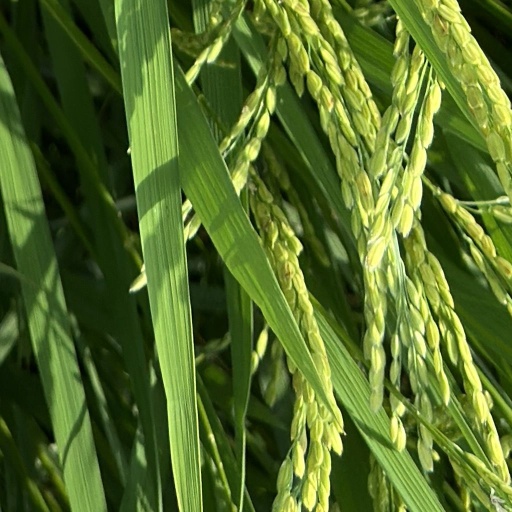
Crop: rice